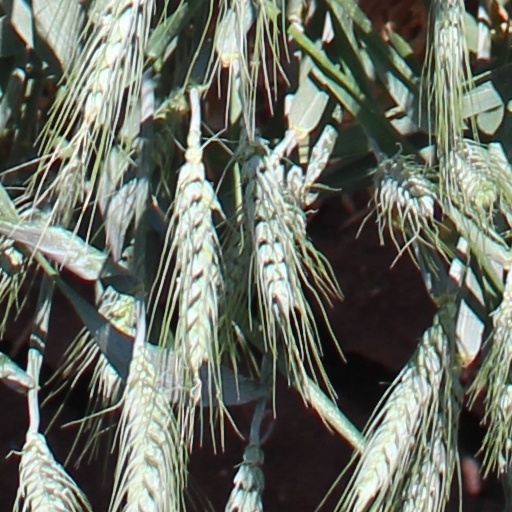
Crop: wheat